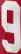
Number: 9